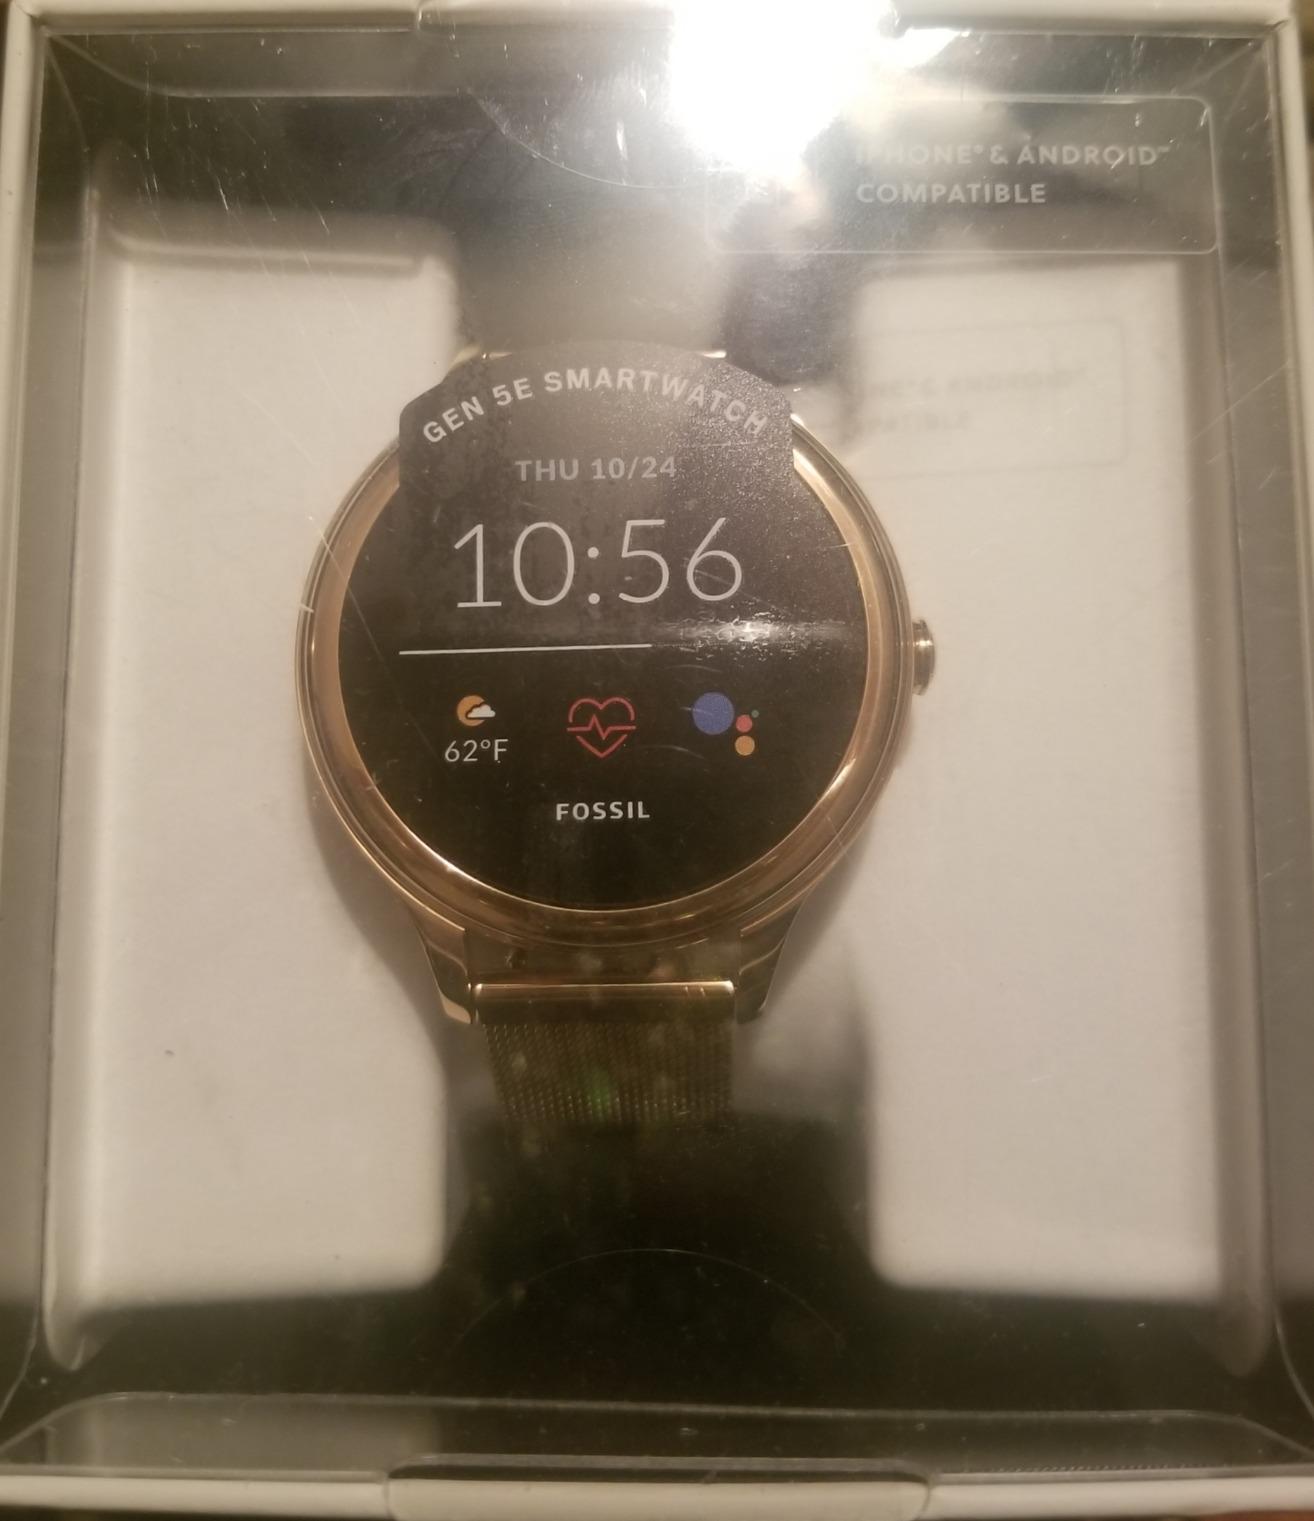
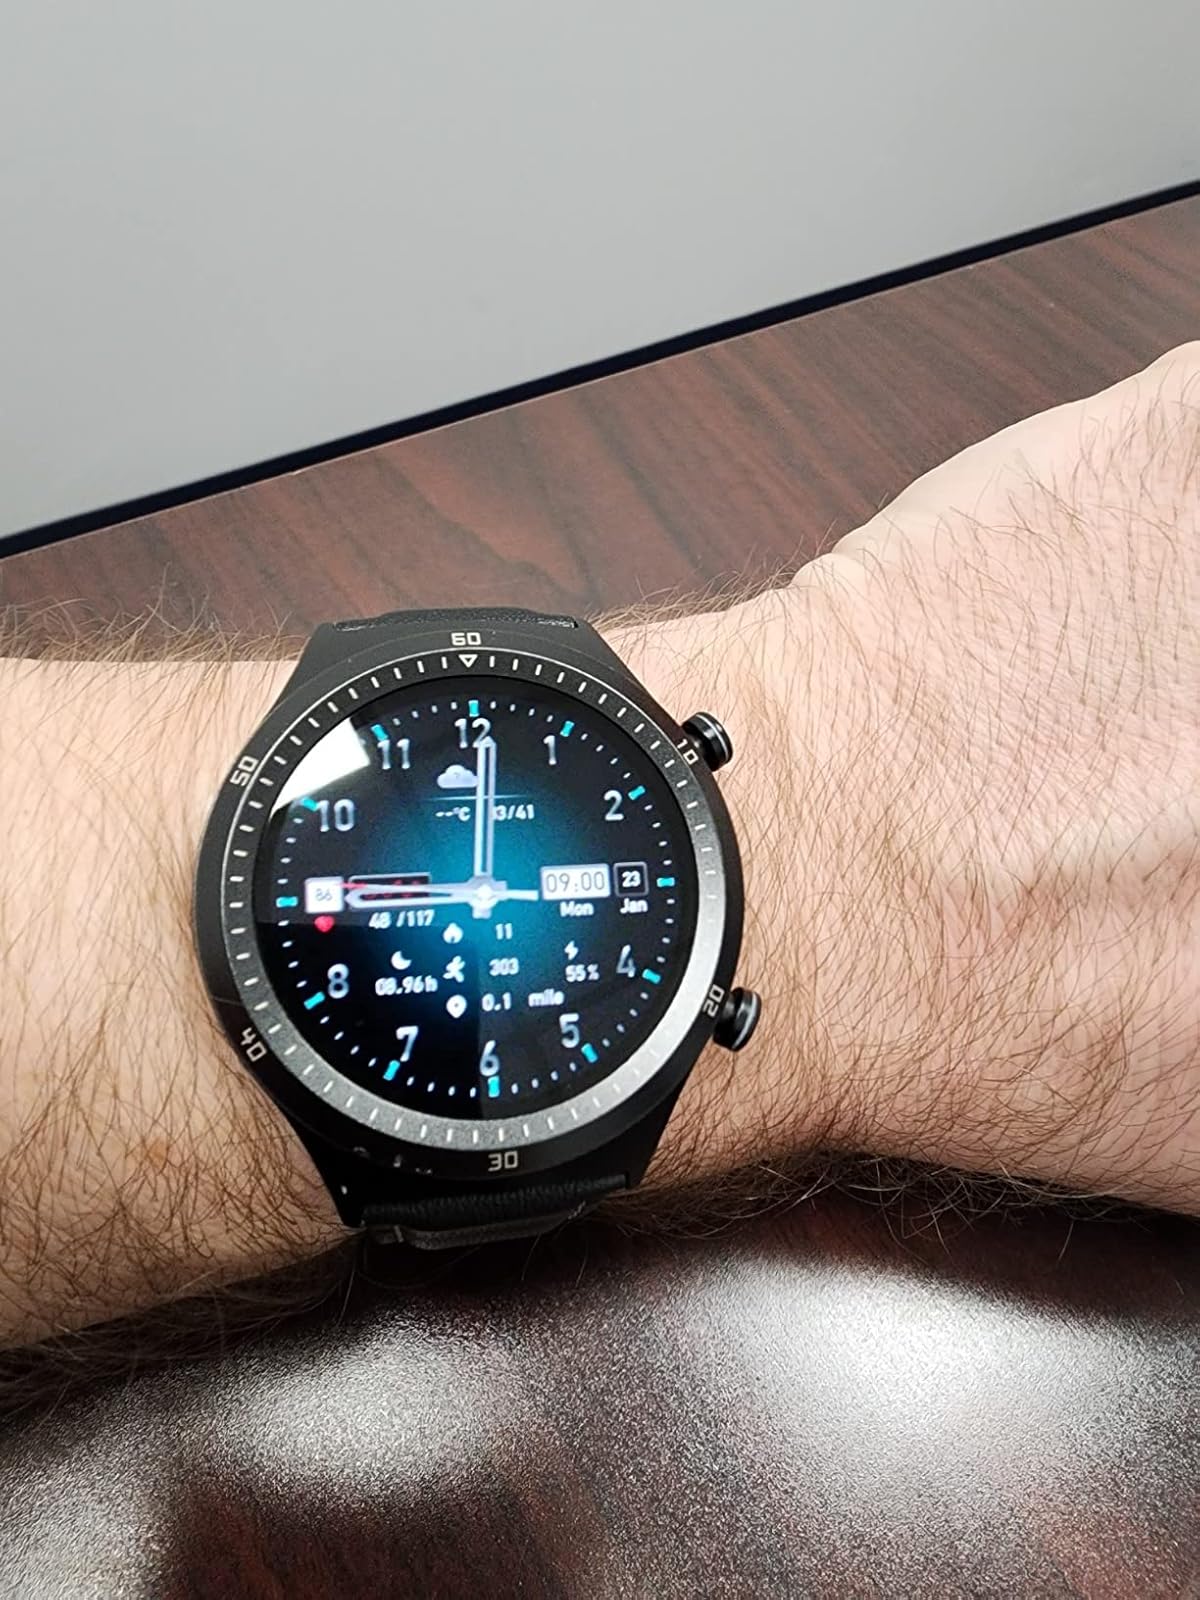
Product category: smartwatch
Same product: no